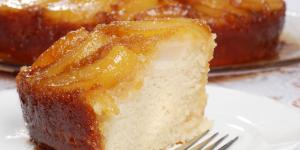
bizcocho de peras con thermomix